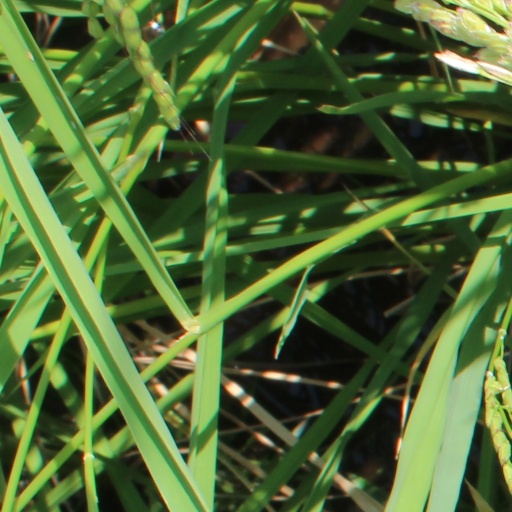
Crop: rice